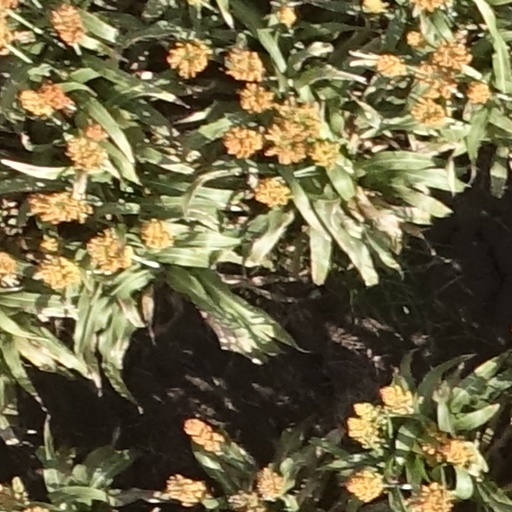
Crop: sorghum